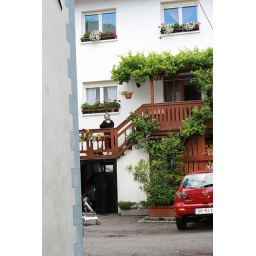
Every house has flower boxes in all the windows filled with flowers. Red geraniums are the most common.